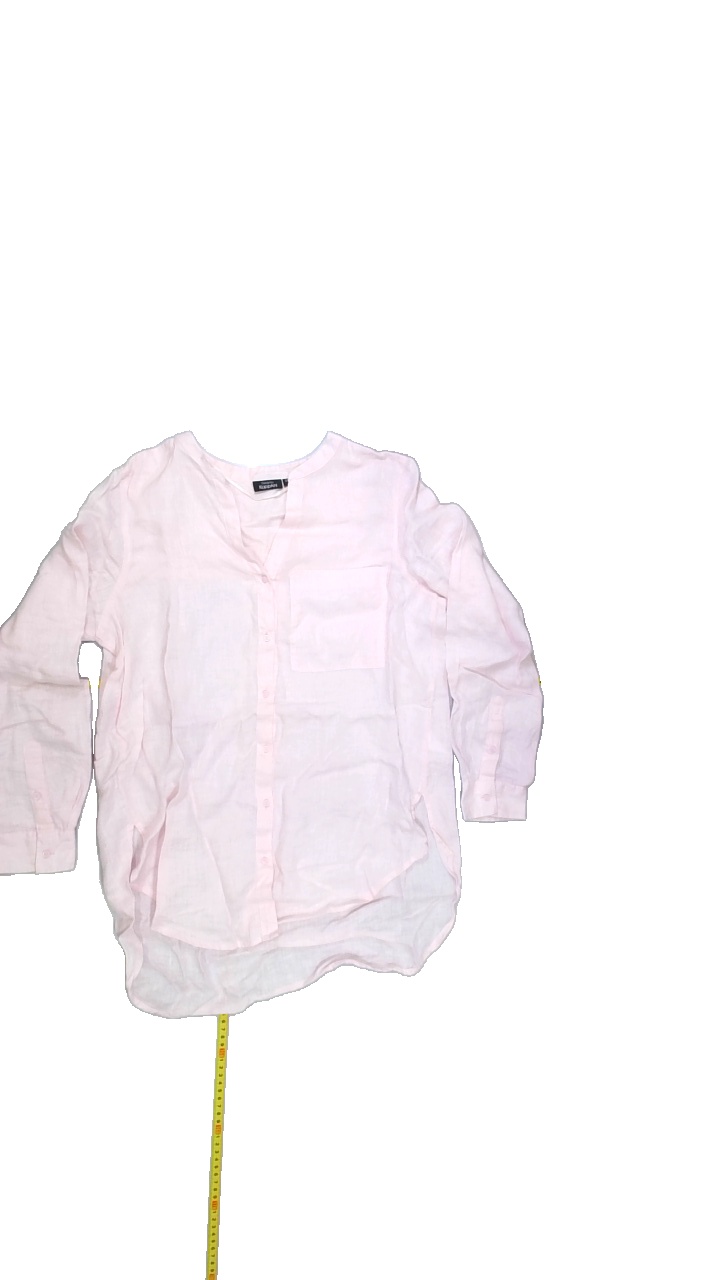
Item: Shirt (Ladies)
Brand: Kappahl
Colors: Pink
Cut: Regular, V-collar
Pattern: Plain
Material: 100%linen
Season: All
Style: No trend
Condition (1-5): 5
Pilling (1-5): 5
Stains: No
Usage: Reuse
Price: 50-100